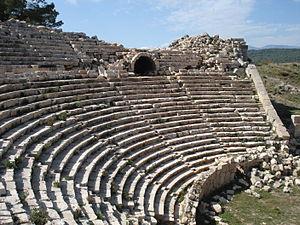
Patara, francisé en Patare, est un antique port de Lycie, comblé depuis par la vase et réduit aujourd'hui à l'état de marais. C'est une des plus importantes et des plus anciennes cités de Lycie ; elle bénéficiait d’un triple droit de vote dans la confédération Lycienne.